2-6-2

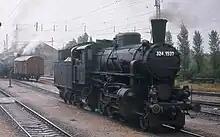
Standard Hungarian Railways 2-6-2 of 324 class, introduced in 1909

The most numerous steam locomotive type used in Hungary was the , built from 1909 onwards, which were still at work in the last days of steam.